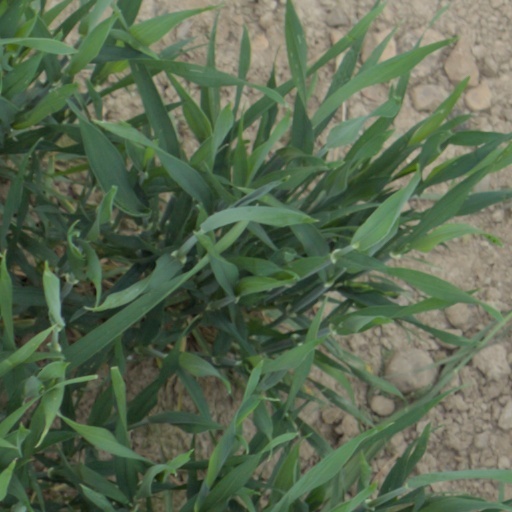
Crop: wheat